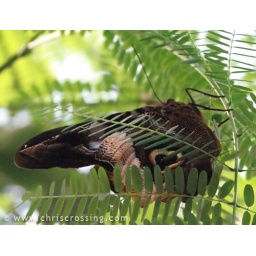
butterfly in fern